History of Azerbaijan

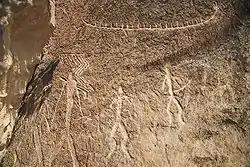
Gobustan rock art

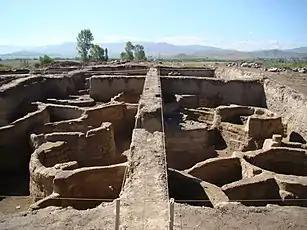
Goytepe site

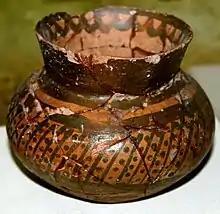
Pottery from Kul-Tepe I

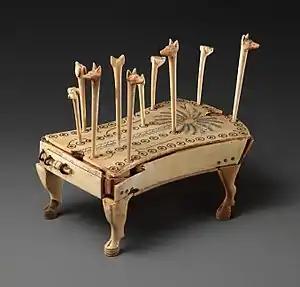
"Hounds and Jackals" game

Azerbaijani prehistory includes Stone, Bronze and Iron Ages with the Stone Age divided into Paleolithic, Mesolithic, and Neolithic eras and the Chalcolithic era being a transitional period from the Stone Age to the Bronze and Iron Ages.